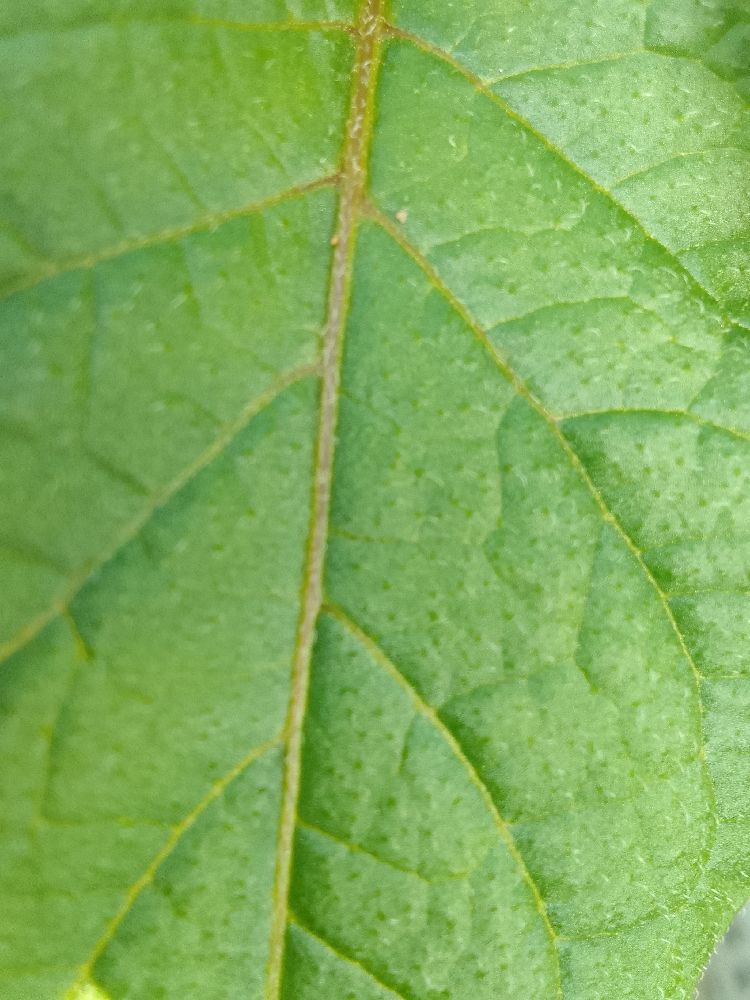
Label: Healthy